Kallara

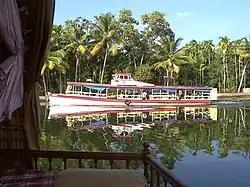
Tours on Kallara's backwaters like this one are common.

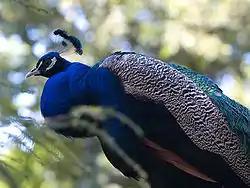
An Indian Peacock.

Kallara is a small town in the Kottayam district of Kerala, India. Kottayam is located to the south.